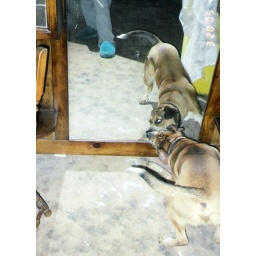
Bandit trying to get the dog in the mirror